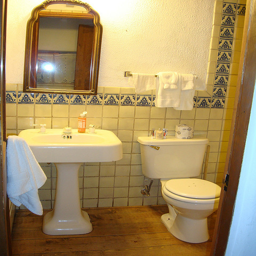
A white toilet, sink and mirror in bathroom
A white toilet sitting next to a white sink.
A bathroom with a sink, toilet, mirror and towel racks.
Looking into a bathroom at the sink and toilet.
The bathroom is clean and ready to use.